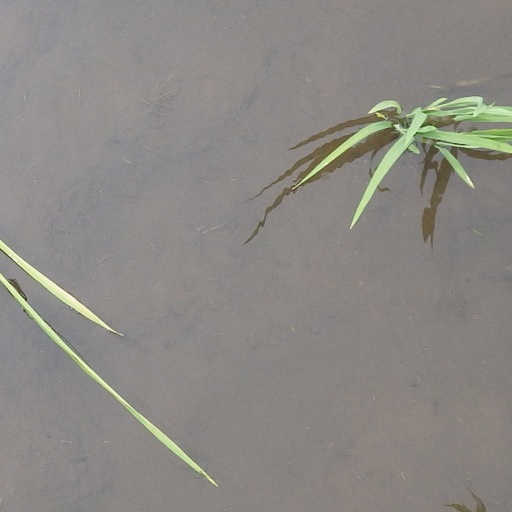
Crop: rice